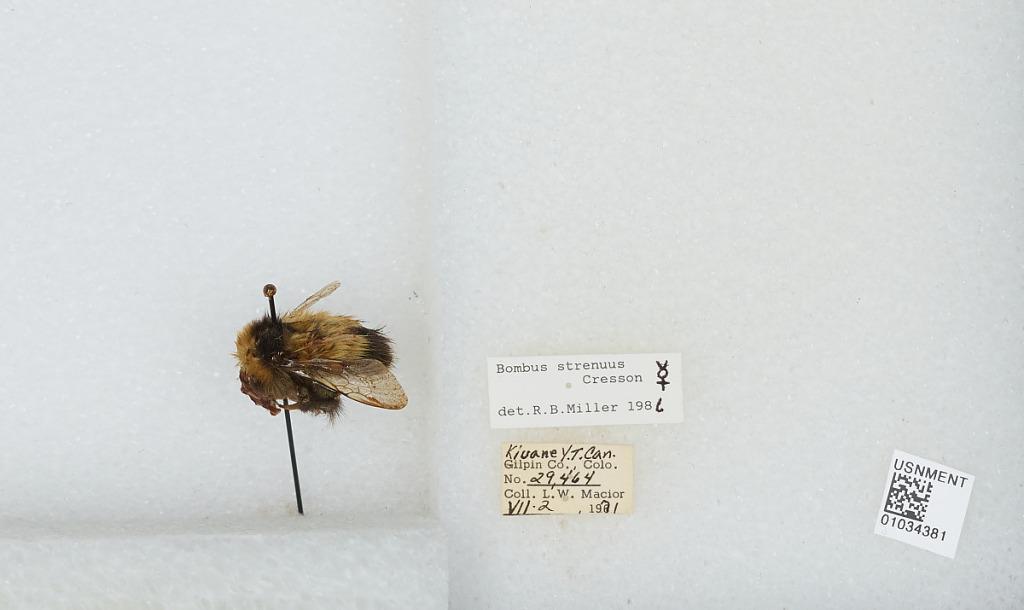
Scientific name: Bombus (Alpinobombus) neoboreus Sladen
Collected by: L. Macior
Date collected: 1971-7-2
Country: Canada
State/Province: Yukon Territory
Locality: Kluane
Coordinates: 60.75, -139.5
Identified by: Miller, R. B.